Stax Ltd.

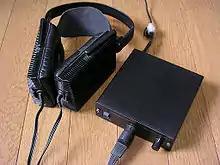
Lambda Nova basic system

Stax Ltd. (有限会社スタックス "Yugen-gaisha Sutakkusu") is a Japanese company that makes high-end-audio equipment. Stax is best known for their electrostatic and electret headphones, which they call “earspeakers.” Electrostatic headphones work similarly to electrostatic loudspeakers, but on a smaller scale. In December 2011, Chinese audio equipment company Edifier announced that it had acquired 100% equity in Stax.